Boeing 737 MAX

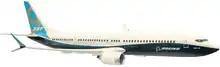
The 737 MAX 9 mockup at the 2012 ILA Berlin

Faced with the record orders for Airbus and the defection of a long-time customer, on August 30, 2011, Boeing's board of directors approved the launch of the re-engined 737 MAX, which they said would meet or exceed the range of the Airbus A320neo while burning 4% less fuel. Studies for additional drag reduction were performed during 2011, including revised tail cone, natural laminar flow engine nacelle, and hybrid laminar flow vertical stabilizer. To focus on the re-engine project, Boeing abandoned the development of a new design under its Yellowstone Project. Firm configuration for the 737 MAX was scheduled for 2013.